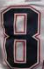
Number: 8